Bernard Antony

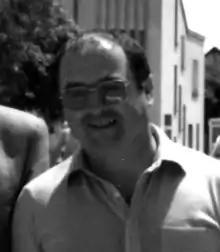
Bernard Antony in 1982

Bernard Antony (born 28 November 1944) is a French politician. He served as a Member of the European Parliament (MEP) from 1984 to 1999.